Great Mosque of Aleppo

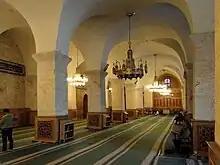
Inner view of the Mosque

The "ḥaram" ("sanctuary") consists of the main prayer hall to the courtyard's south, which contains the primary elements of the mosque: the shrine of Zechariah, a 15th-century "minbar" ("pulpit"), and an elaborately carved "miḥrāb" ("niche"). Although the central entrance contains an inscription attributing its construction to Ottoman sultan Murad III, it was built by the Mamluks. The hall has three naves, all lined with 18 quadrangular columns with cross-vaults. This large prayer hall originally had a basic straight rooftop with a central "qubbah" (dome, but during Mamluk rule was replaced with an intricate cross-vaulted system with arches and a small dome over the arcades. The "mihrab" is deep and round and Zechariah's supposed tomb is to its left along the southern wall.